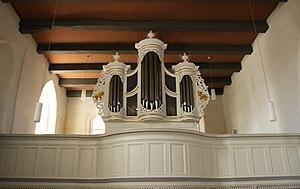
Hinrich Just Müller est un facteur d'orgue allemand originaire de la région d'Osnabrück mais actif principalement en Frise orientale. Il a été baptisé le 6 février 1740 à Fürstenau.